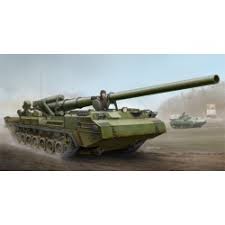
Label: 30N6E